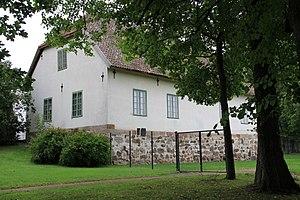
Le manoir de Louhisaari est un manoir situé dans le quartier Askainen de Masku en Finlande.